Mayor of Dudley

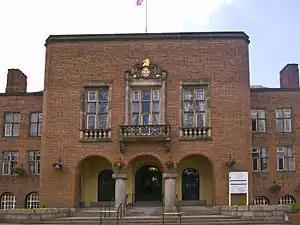
The Mayor's Parlour is situated in the Council House, Priory Road, Dudley

The Mayor of Dudley is an office held by a councillor of the Metropolitan Borough of Dudley. The post is partly ceremonial although the mayor does also preside over full meetings of the council and has the duty of holding decision makers to account. The mayor is elected by fellow councillors in May of each year. Before 1865, when the municipal borough was incorporated, the position was associated with the Court Leet of the Lords of Dudley, which governed the borough of Dudley from at least the middle of the 16th century and probably from the Middle Ages. The earliest known mayor, John A’Parke was selected in 1565.